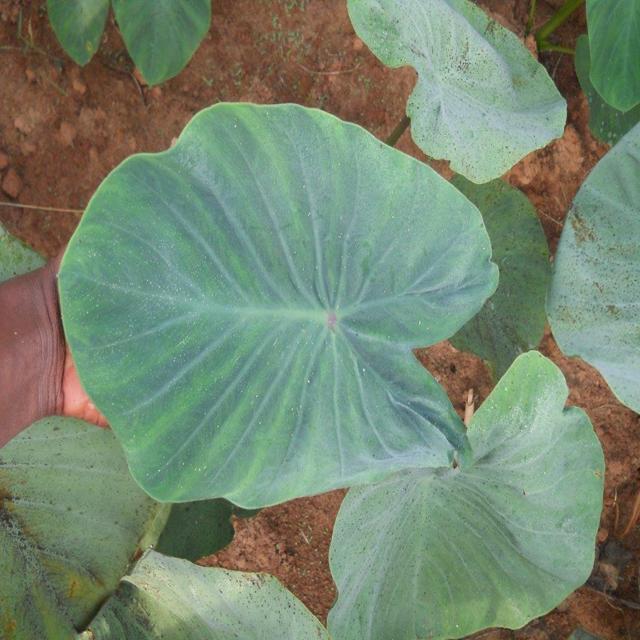
Label: Healthy